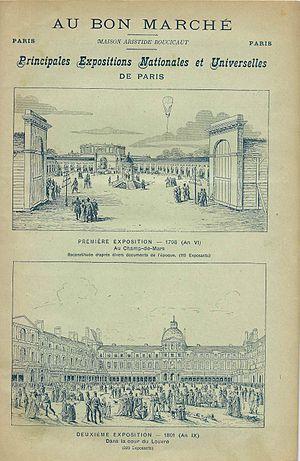
Brochure publicitaire du Bon Marché pour l'exposition Universelle de Paris 1900 comprenant un plan et des reproductions de gravure des expositions depuis 1798.
Aristide Boucicaut est un entrepreneur et homme d'affaires français, né le 14 juillet 1810 à Bellême et mort le 26 décembre 1877 à Paris.